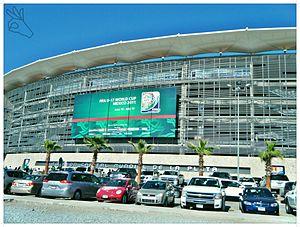
L'Estadio Corona, dont le nom provient de la marque de bière Corona, est un stade de football situé dans la ville de Torreón dans l'État de Coahuila au Mexique.